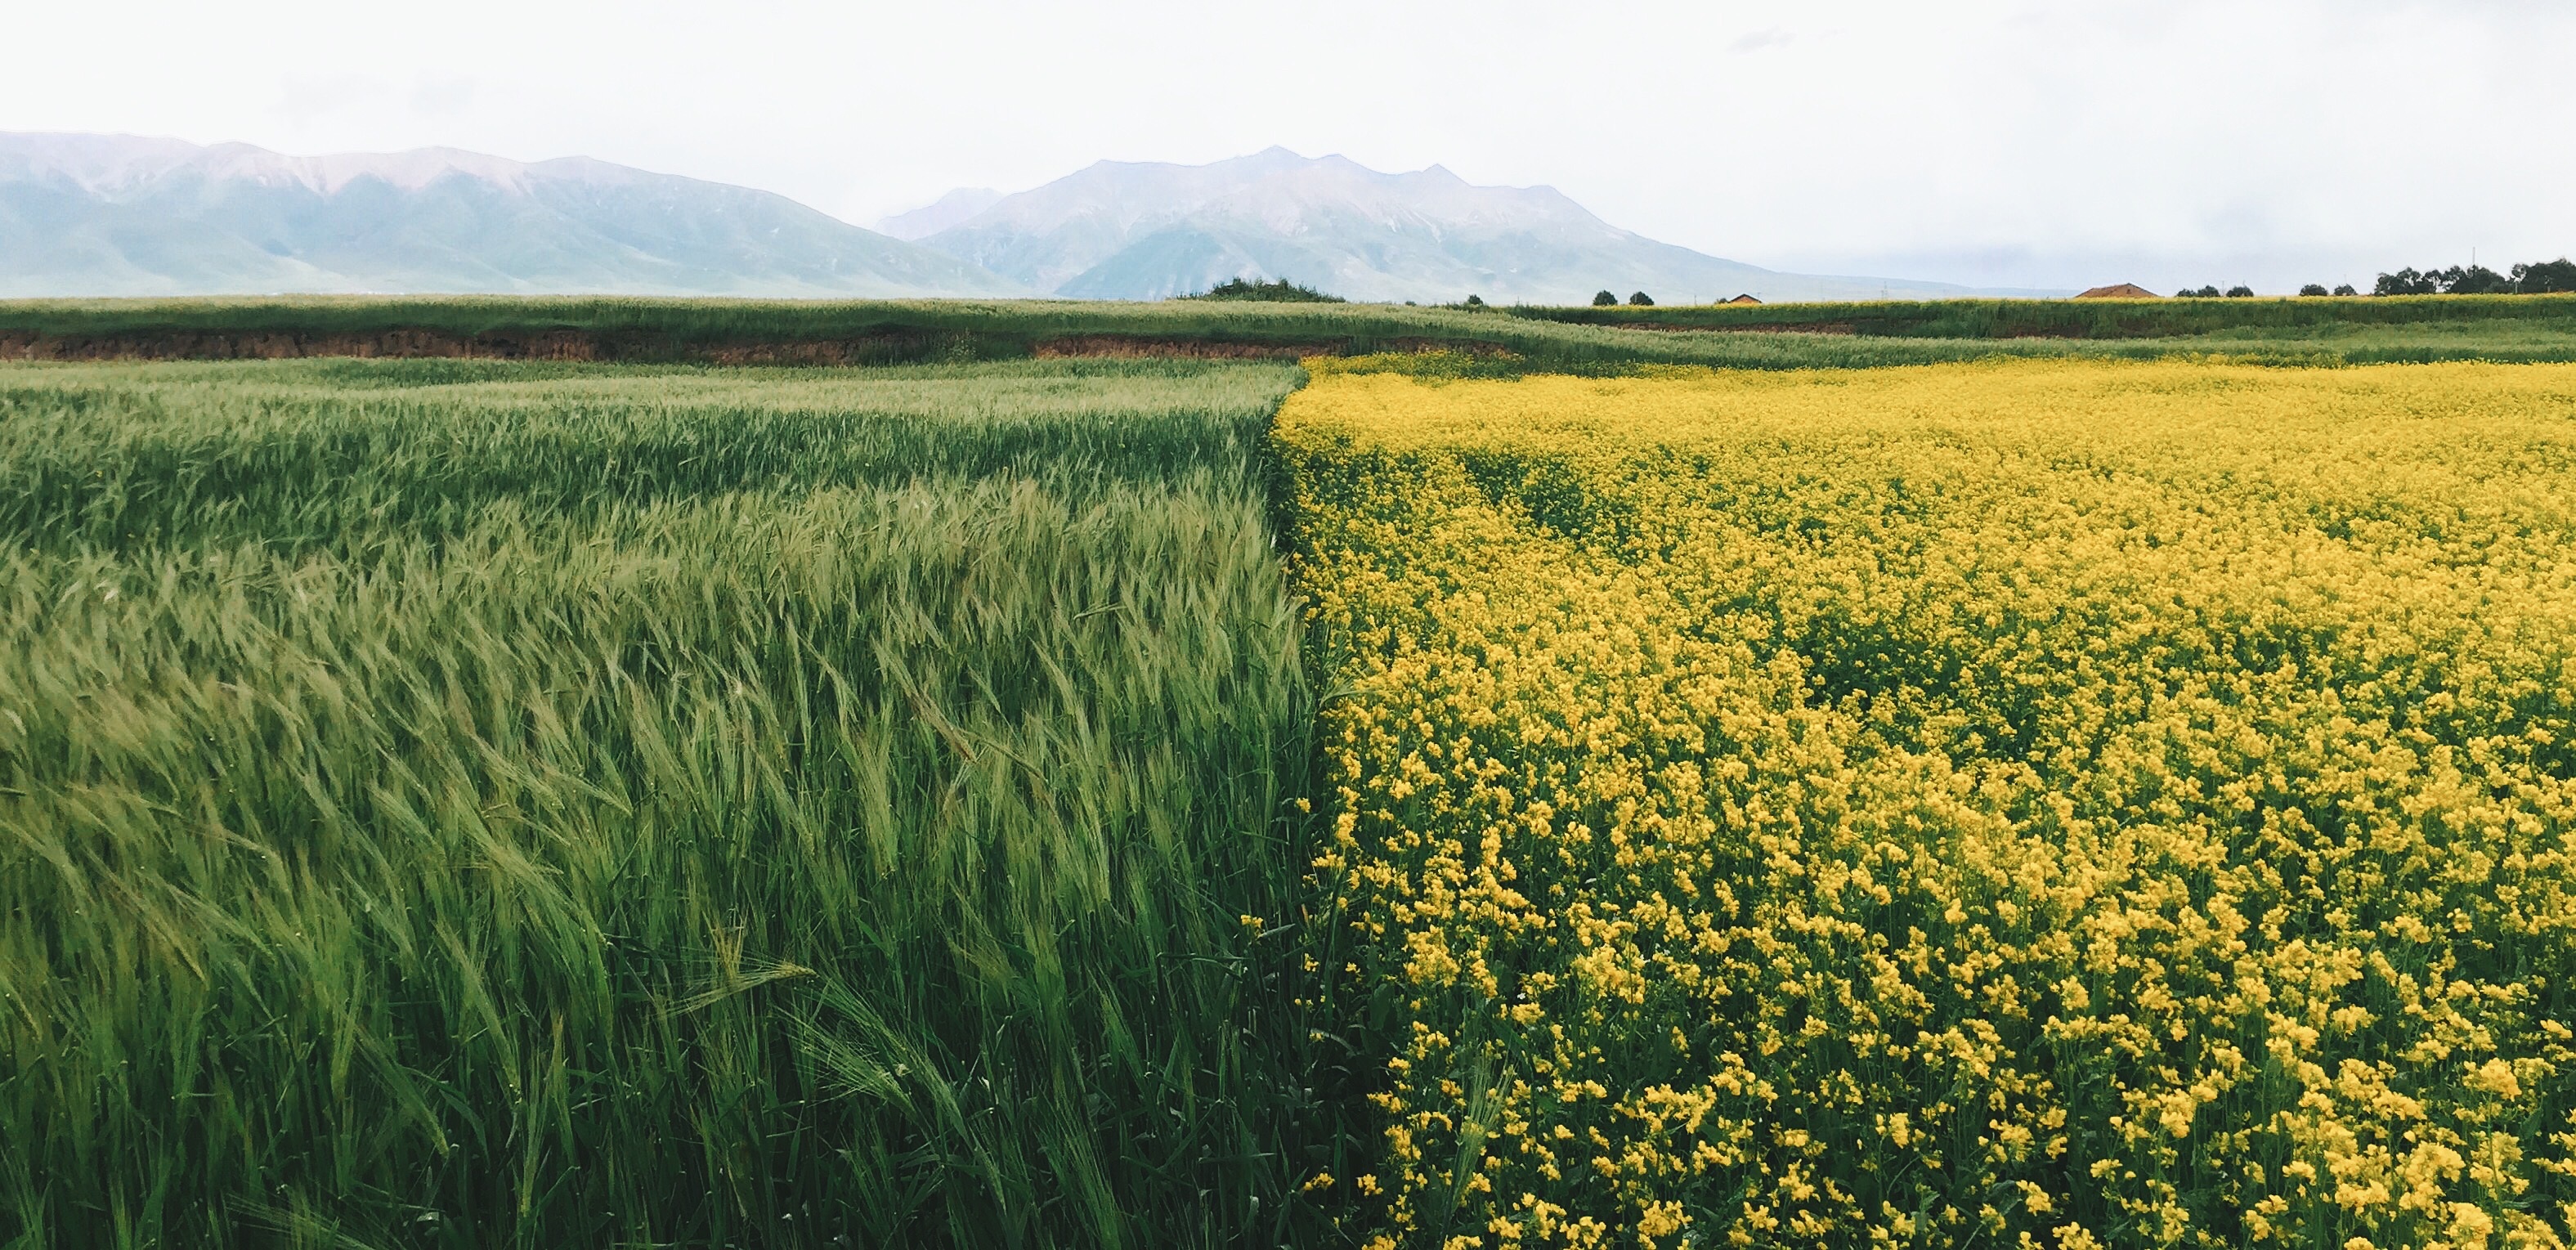
grass, marsh, plant, field, meadow, prairie, flower, food, produce, crop, pasture, agriculture, plain, rapeseed, wildflower, grassland, wetland, habitat, canola, oilseed, ecosystem, brassica, steppe, rural area, paddy field, flowering plant, natural environment, grass family, land plant, mustard plant